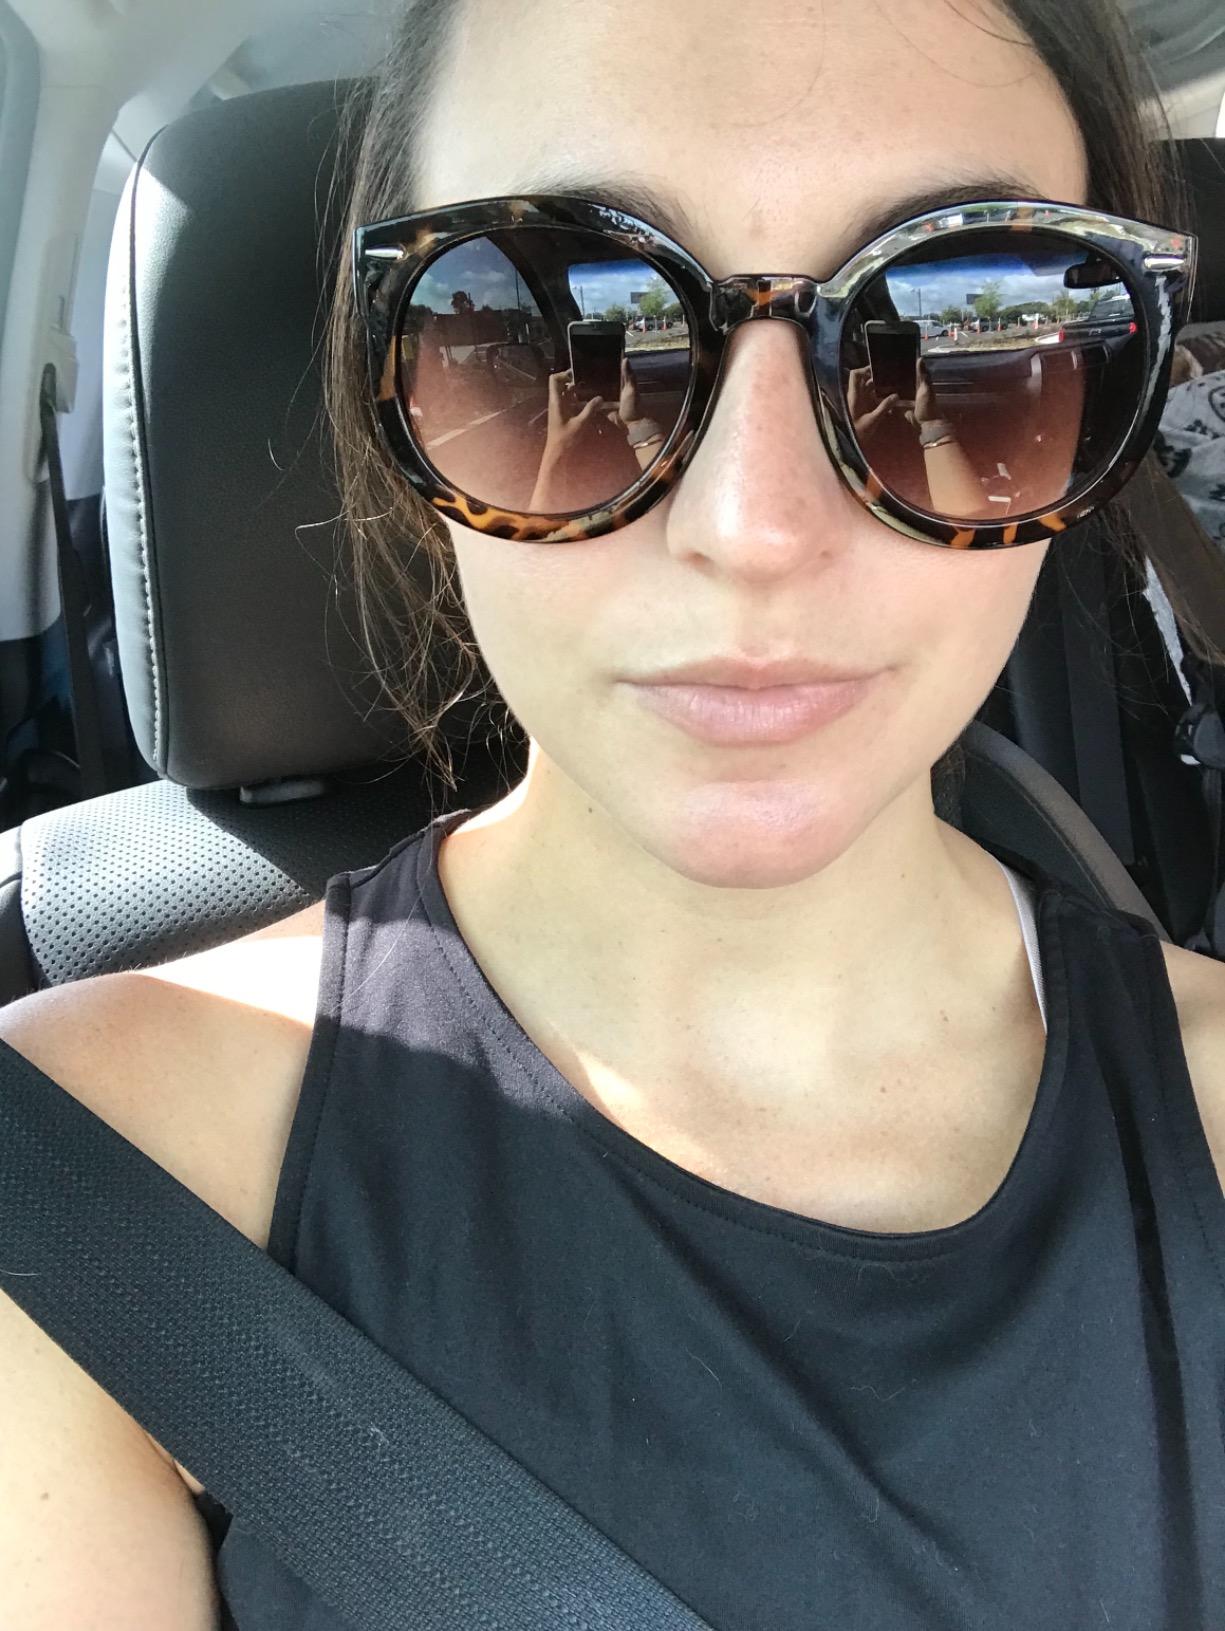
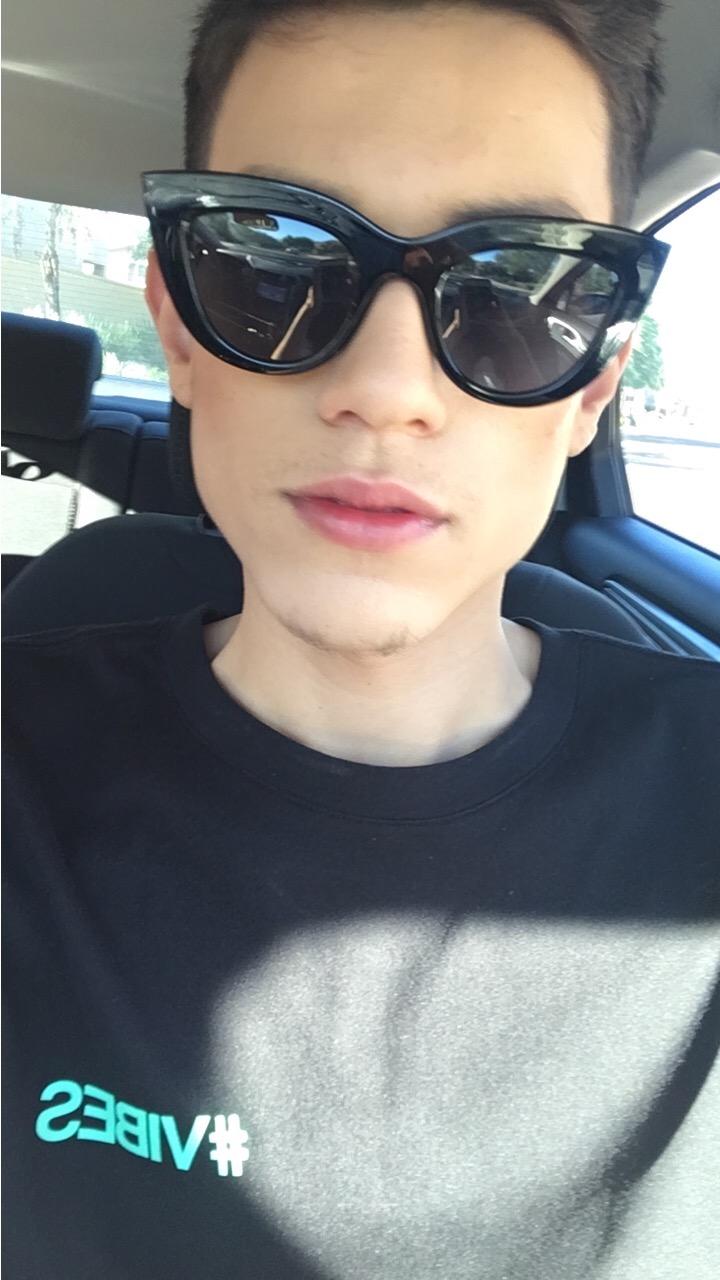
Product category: accessories_sunglasses
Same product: no